Adella Brown Bailey

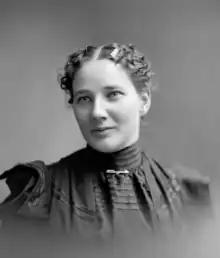
Adella Brown Bailey (1899)

Bailey née Brown was born on February 8, 1860, in Aurora, New York. In 1880 she married Dewey C. Bailey with whom she had one child.